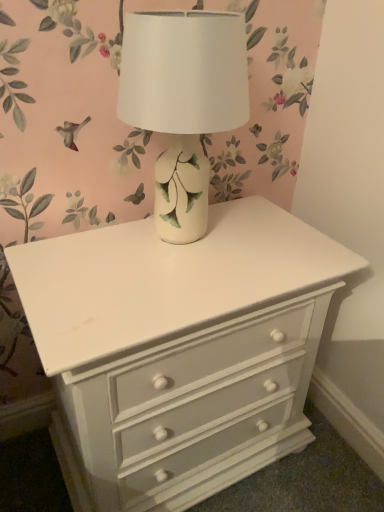
Question: Locate a point on the white painted wood chest of drawers at center. Your answer should be formatted as a tuple, i.e. [(x, y)], where the tuple contains the x and y coordinates of a point satisfying the conditions above. The coordinates should be rounded to three decimal places, indicating the absolute pixel location of the point in the image.
Answer: [(0.466, 0.684)]